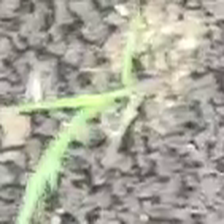
Weed species: Digitaria_SP_(Digitaria Sanguinalis )